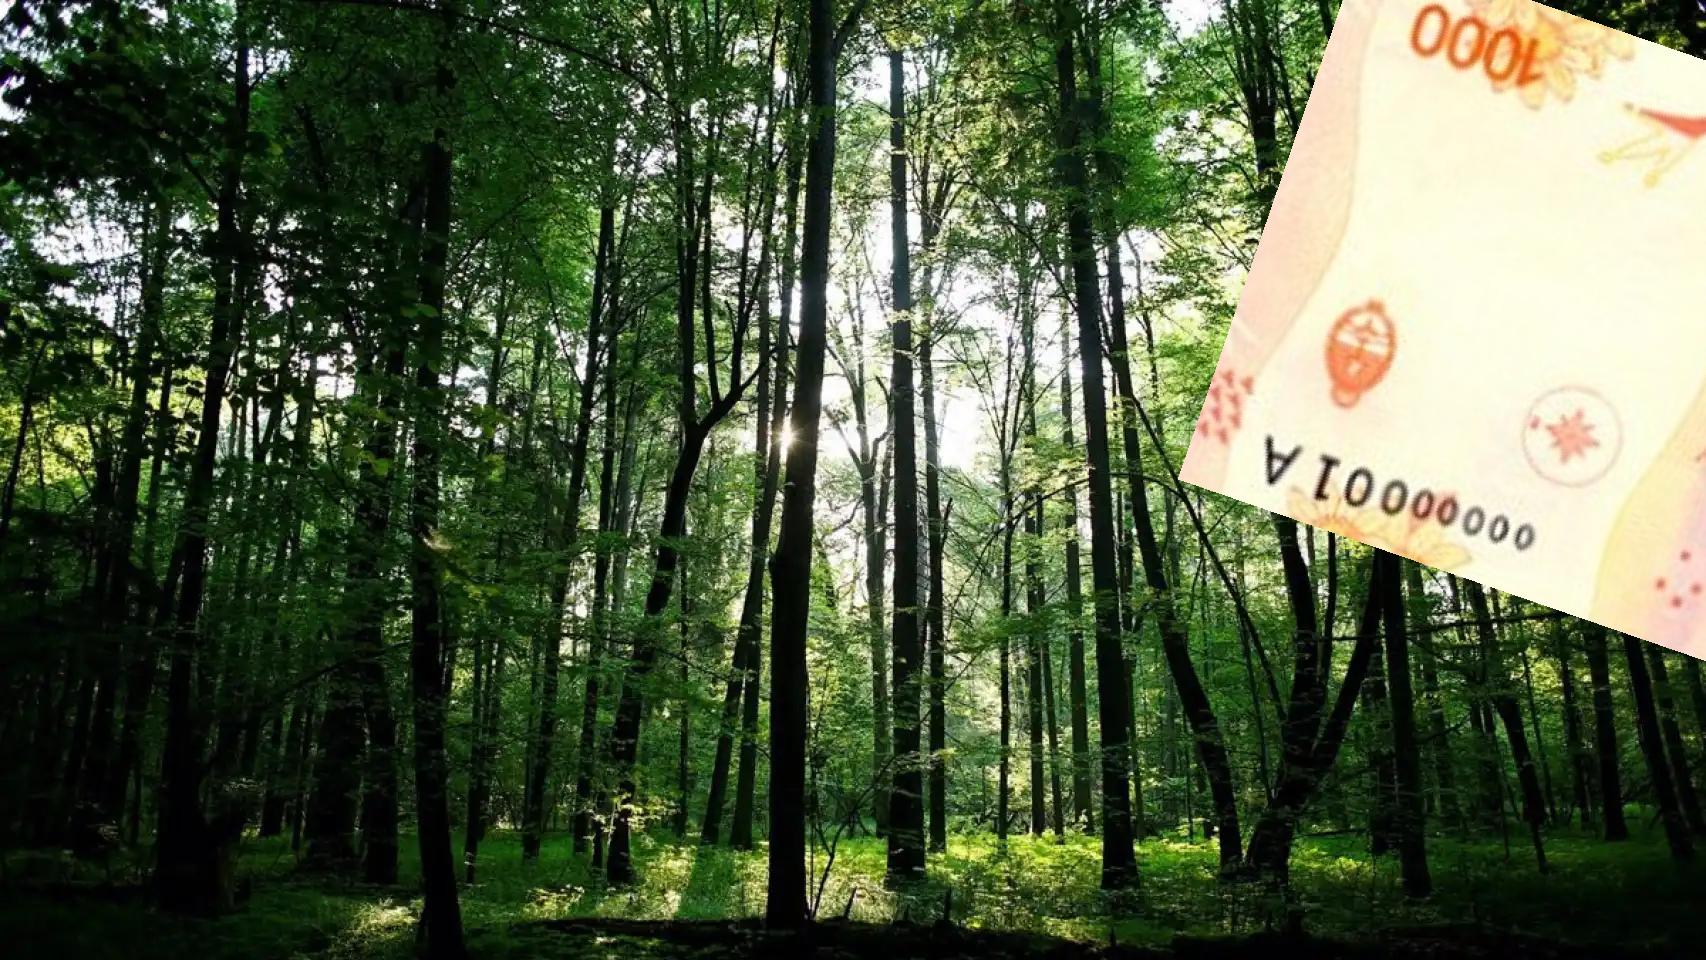
Denominación: 1000